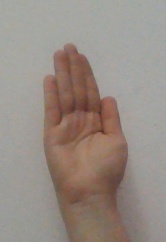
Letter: seen